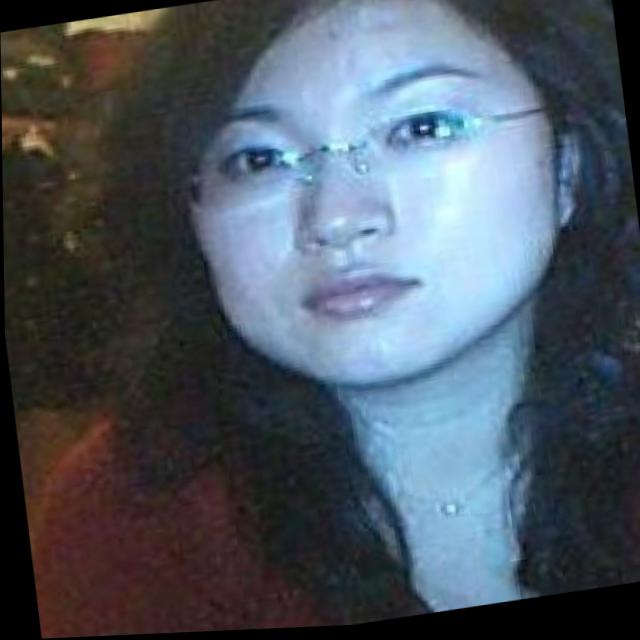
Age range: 21-44